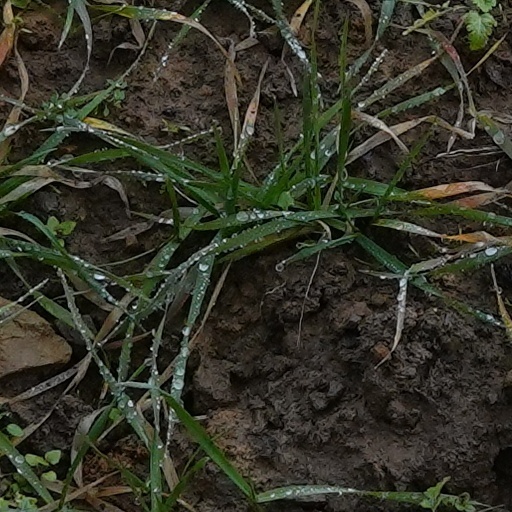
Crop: wheat